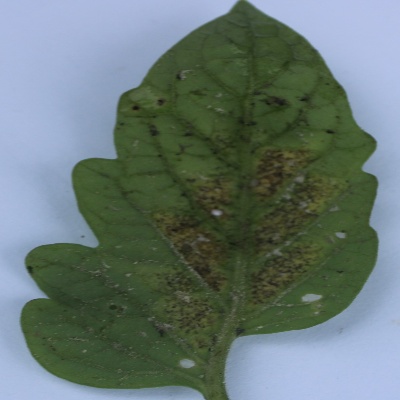
Crop: Tomato
Condition: septoria leaf spot